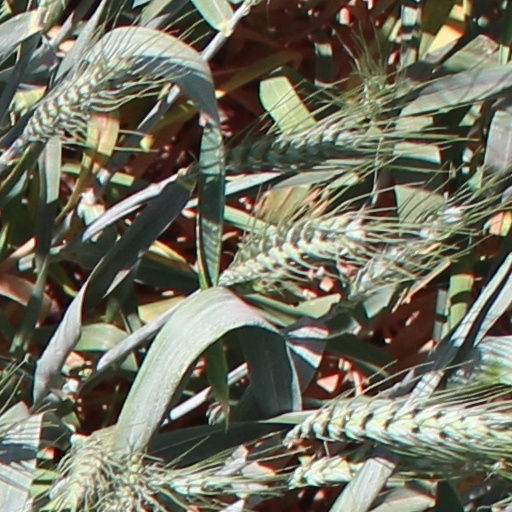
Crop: wheat